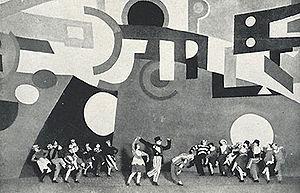
Les Ballets suédois sont une compagnie de ballet installée à Paris de 1920 à 1925 au Théâtre des Champs-Élysées, sous la direction d'un industriel passionné de danse, Rolf de Maré.